Ben Terrett

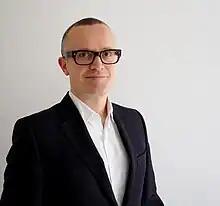
Terrett in 2018

Ben Terrett (born 1975) is a British designer. He was the first Royal Designer for Industry elected for Service Design and has won the Design Museum's Design of the Year, a D&AD "Black Pencil" and is in the Design Week Hall of Fame. Terrett specialises in large digital projects and is most well known for his work designing the GOV.UK website.